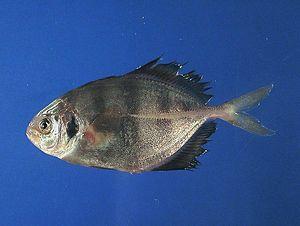
Les Carangidae sont une famille des poissons téléostéens, de l'ordre des Perciformes.